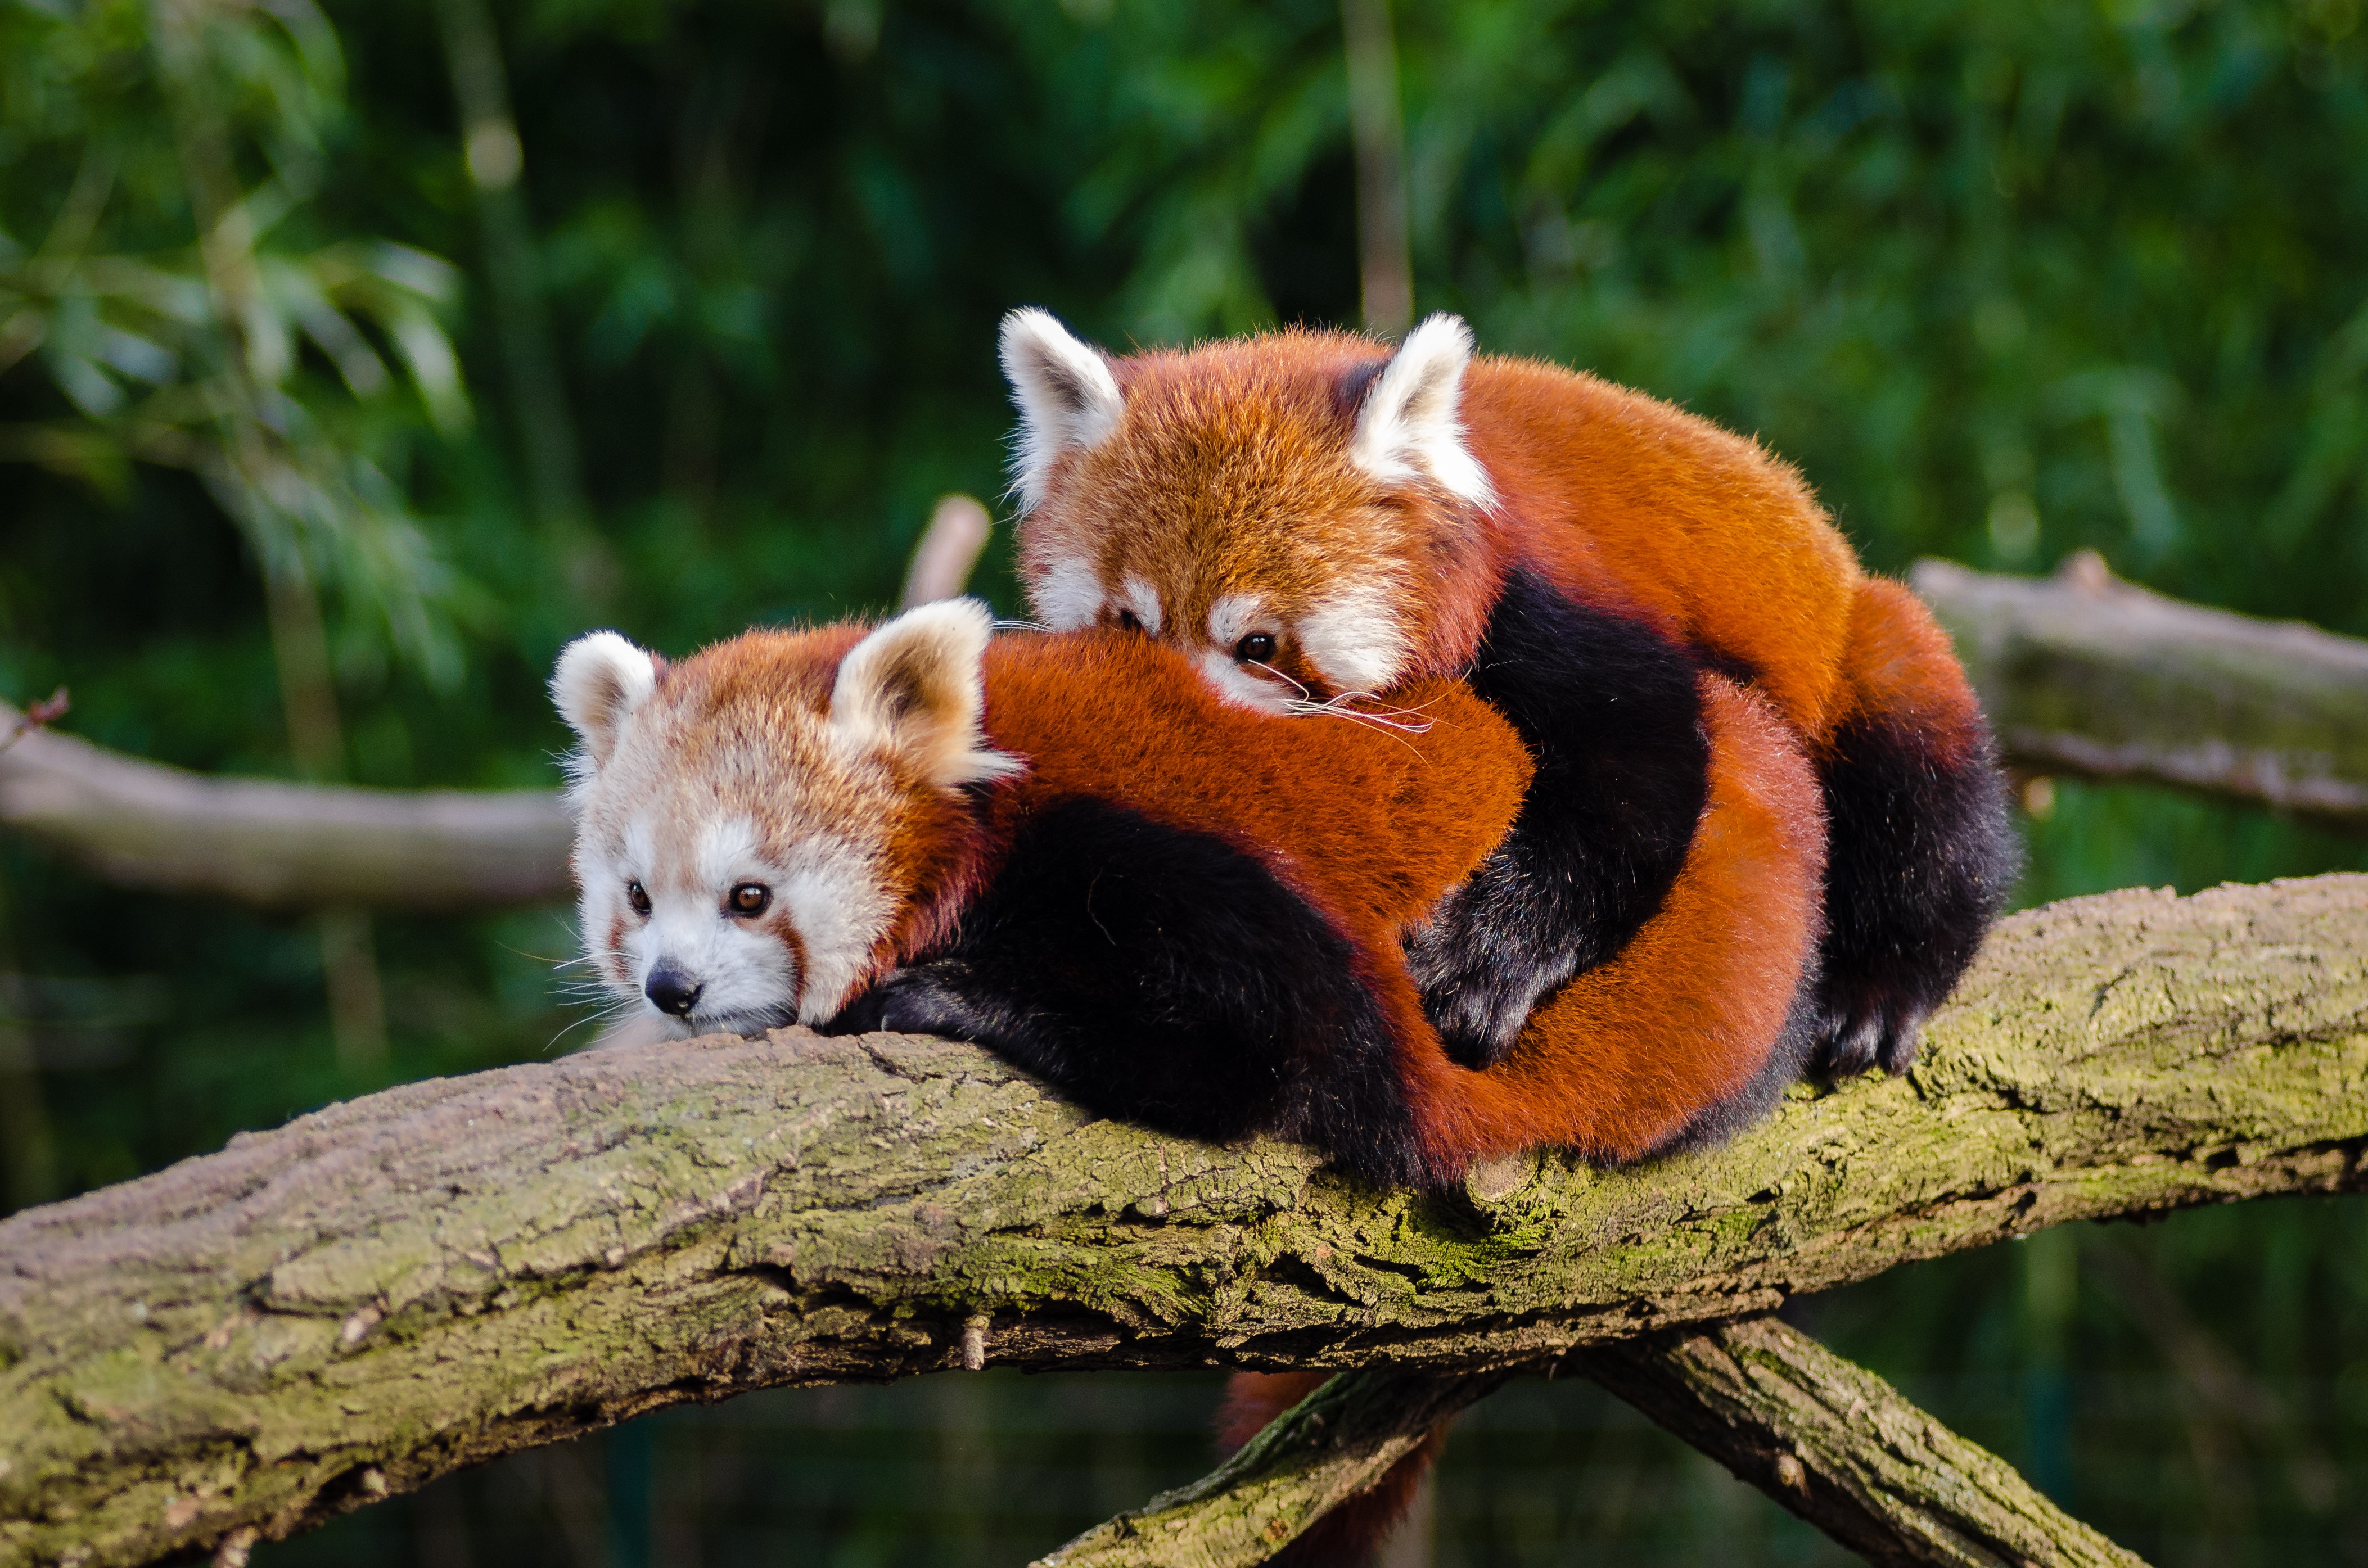
tree, nature, wood, animal, cute, wildlife, environment, fur, mammal, fauna, tree branch, red panda, cuddle, outdoors, furry, little, vertebrate, lesser panda